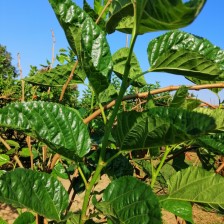
Variety: BlackOodTurkey